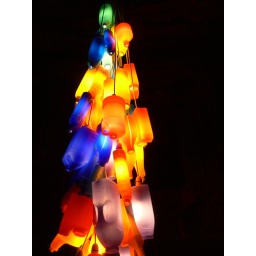
A light sculpture made of plastic bottles hanging in two of the gateways into the old school on Calton Hill, Edinburgh.